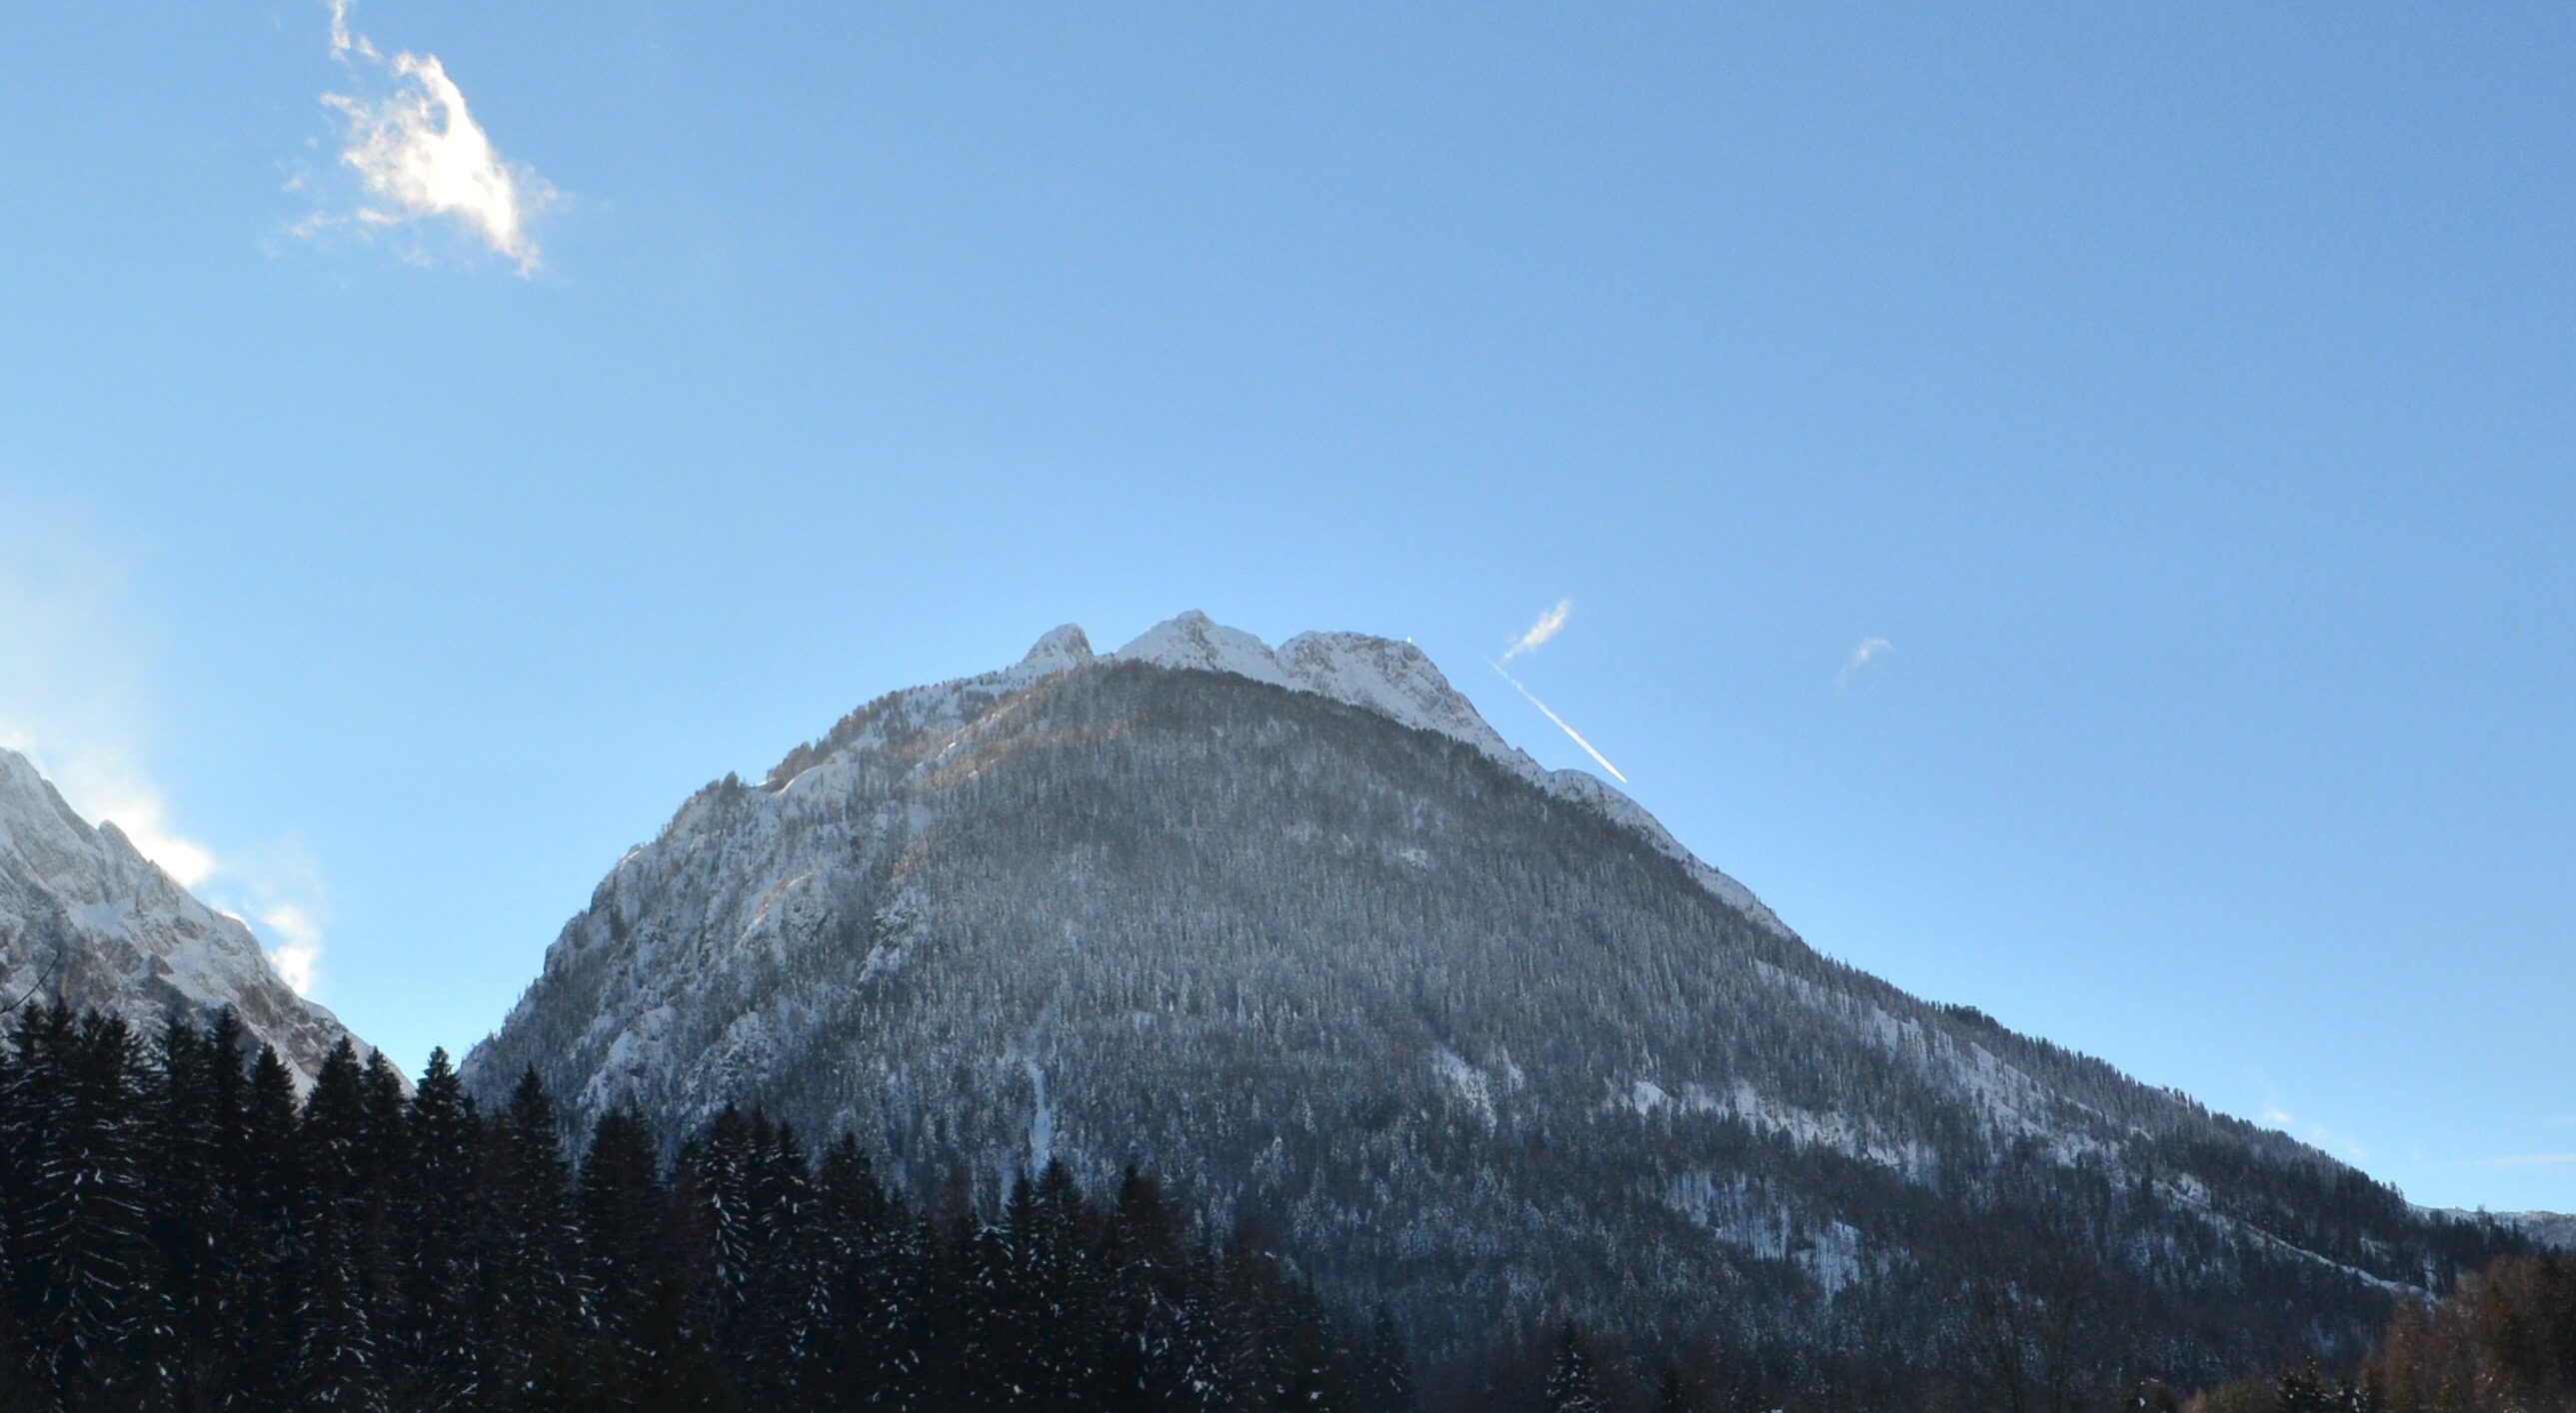
rock, mountain, snow, winter, mountain range, ridge, summit, mountaineering, alps, plateau, fell, destination, carinthia, landform, stratovolcano, lesachtal, geographical feature, mountainous landforms, geological phenomenon, k tschach, mauthen, sittmoos, plenge